Green Day

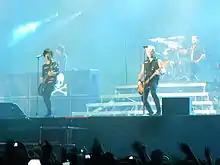
Green Day performing in 2013

During the end of 2011, the band played several secret shows (under the name Foxboro Hot Tubs) whose setlists consisted almost entirely of previously unheard songs. Green Day entered the studio and began recording new material in February 2012, later announcing a trilogy of albums titled "¡Uno!", "¡Dos!", and "¡Tré!" which would be released in fall 2012. The trilogy featured longtime touring guitarist Jason White joining the band in the studio as an additional musician. This marks the first time that White had played guitar on a Green Day album. That summer, Green Day played several festivals and promotional shows, including the Rock en Seine festival in France, the Rock am See festival in Germany, and the Reading Festival in the United Kingdom.